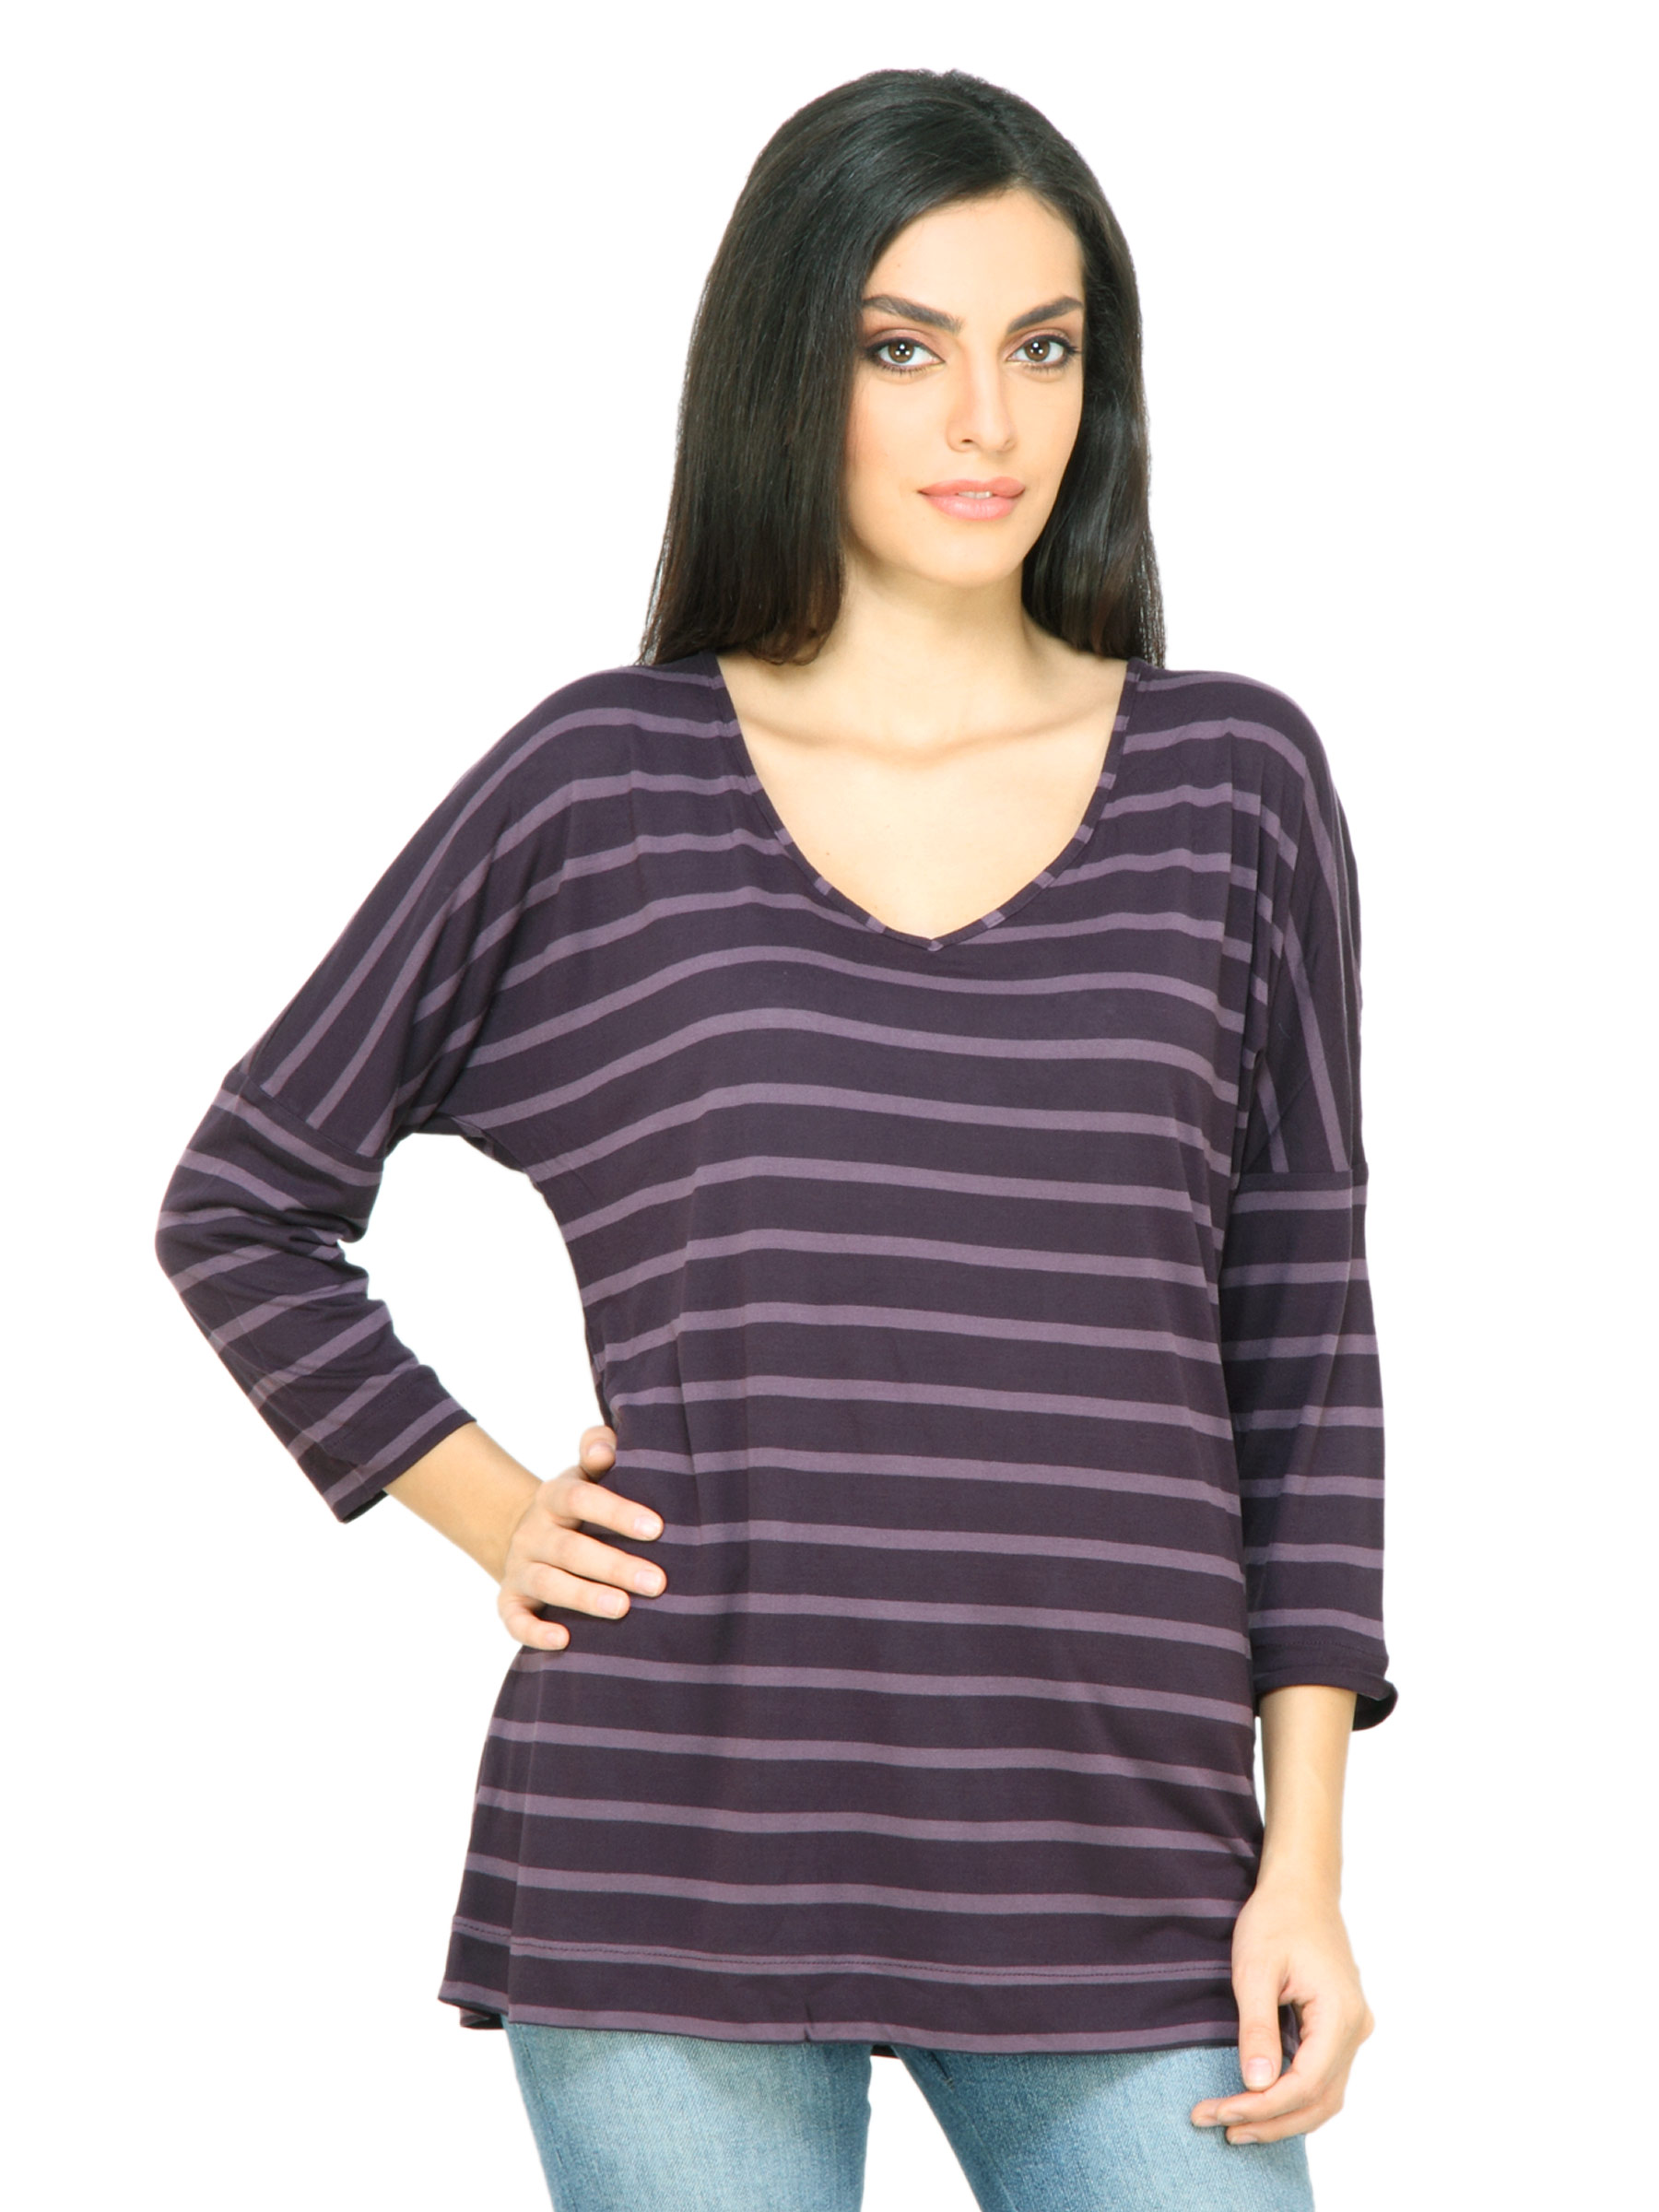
s.Oliver Women Striped Purple Tshirt
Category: Apparel / Topwear / Tops
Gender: Women
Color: Purple
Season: Fall 2011
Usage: Casual